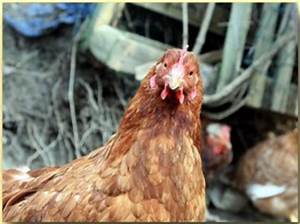
Label: gallina